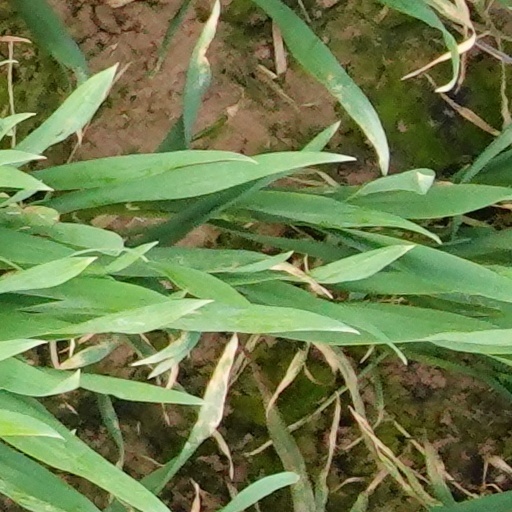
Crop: wheat